Voelker Orth Museum

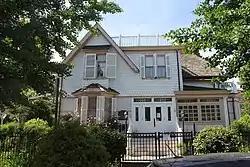
Voelker Orth house from 38th Avenue

The Voelker Orth Museum, Bird Sanctuary and Victorian Garden is a museum at 14919 38th Avenue in the Murray Hill neighborhood of Queens in New York City. In addition to preserving a German immigrant family's 1890s home and garden, the Voelker Orth Museum engages audiences through the arts, education, nature, horticulture and local history by offering house tours, temporary exhibitions, concerts, lectures and workshops, cultural festivals, and family and school programs. Its mission is to "preserve and interpret the cultural and horticultural heritage of Flushing, Queens and adjacent communities to engage their ever-changing populations, through the experience of an immigrant family’s 1890s home." The property was listed on the National Register of Historic Places in 2020.